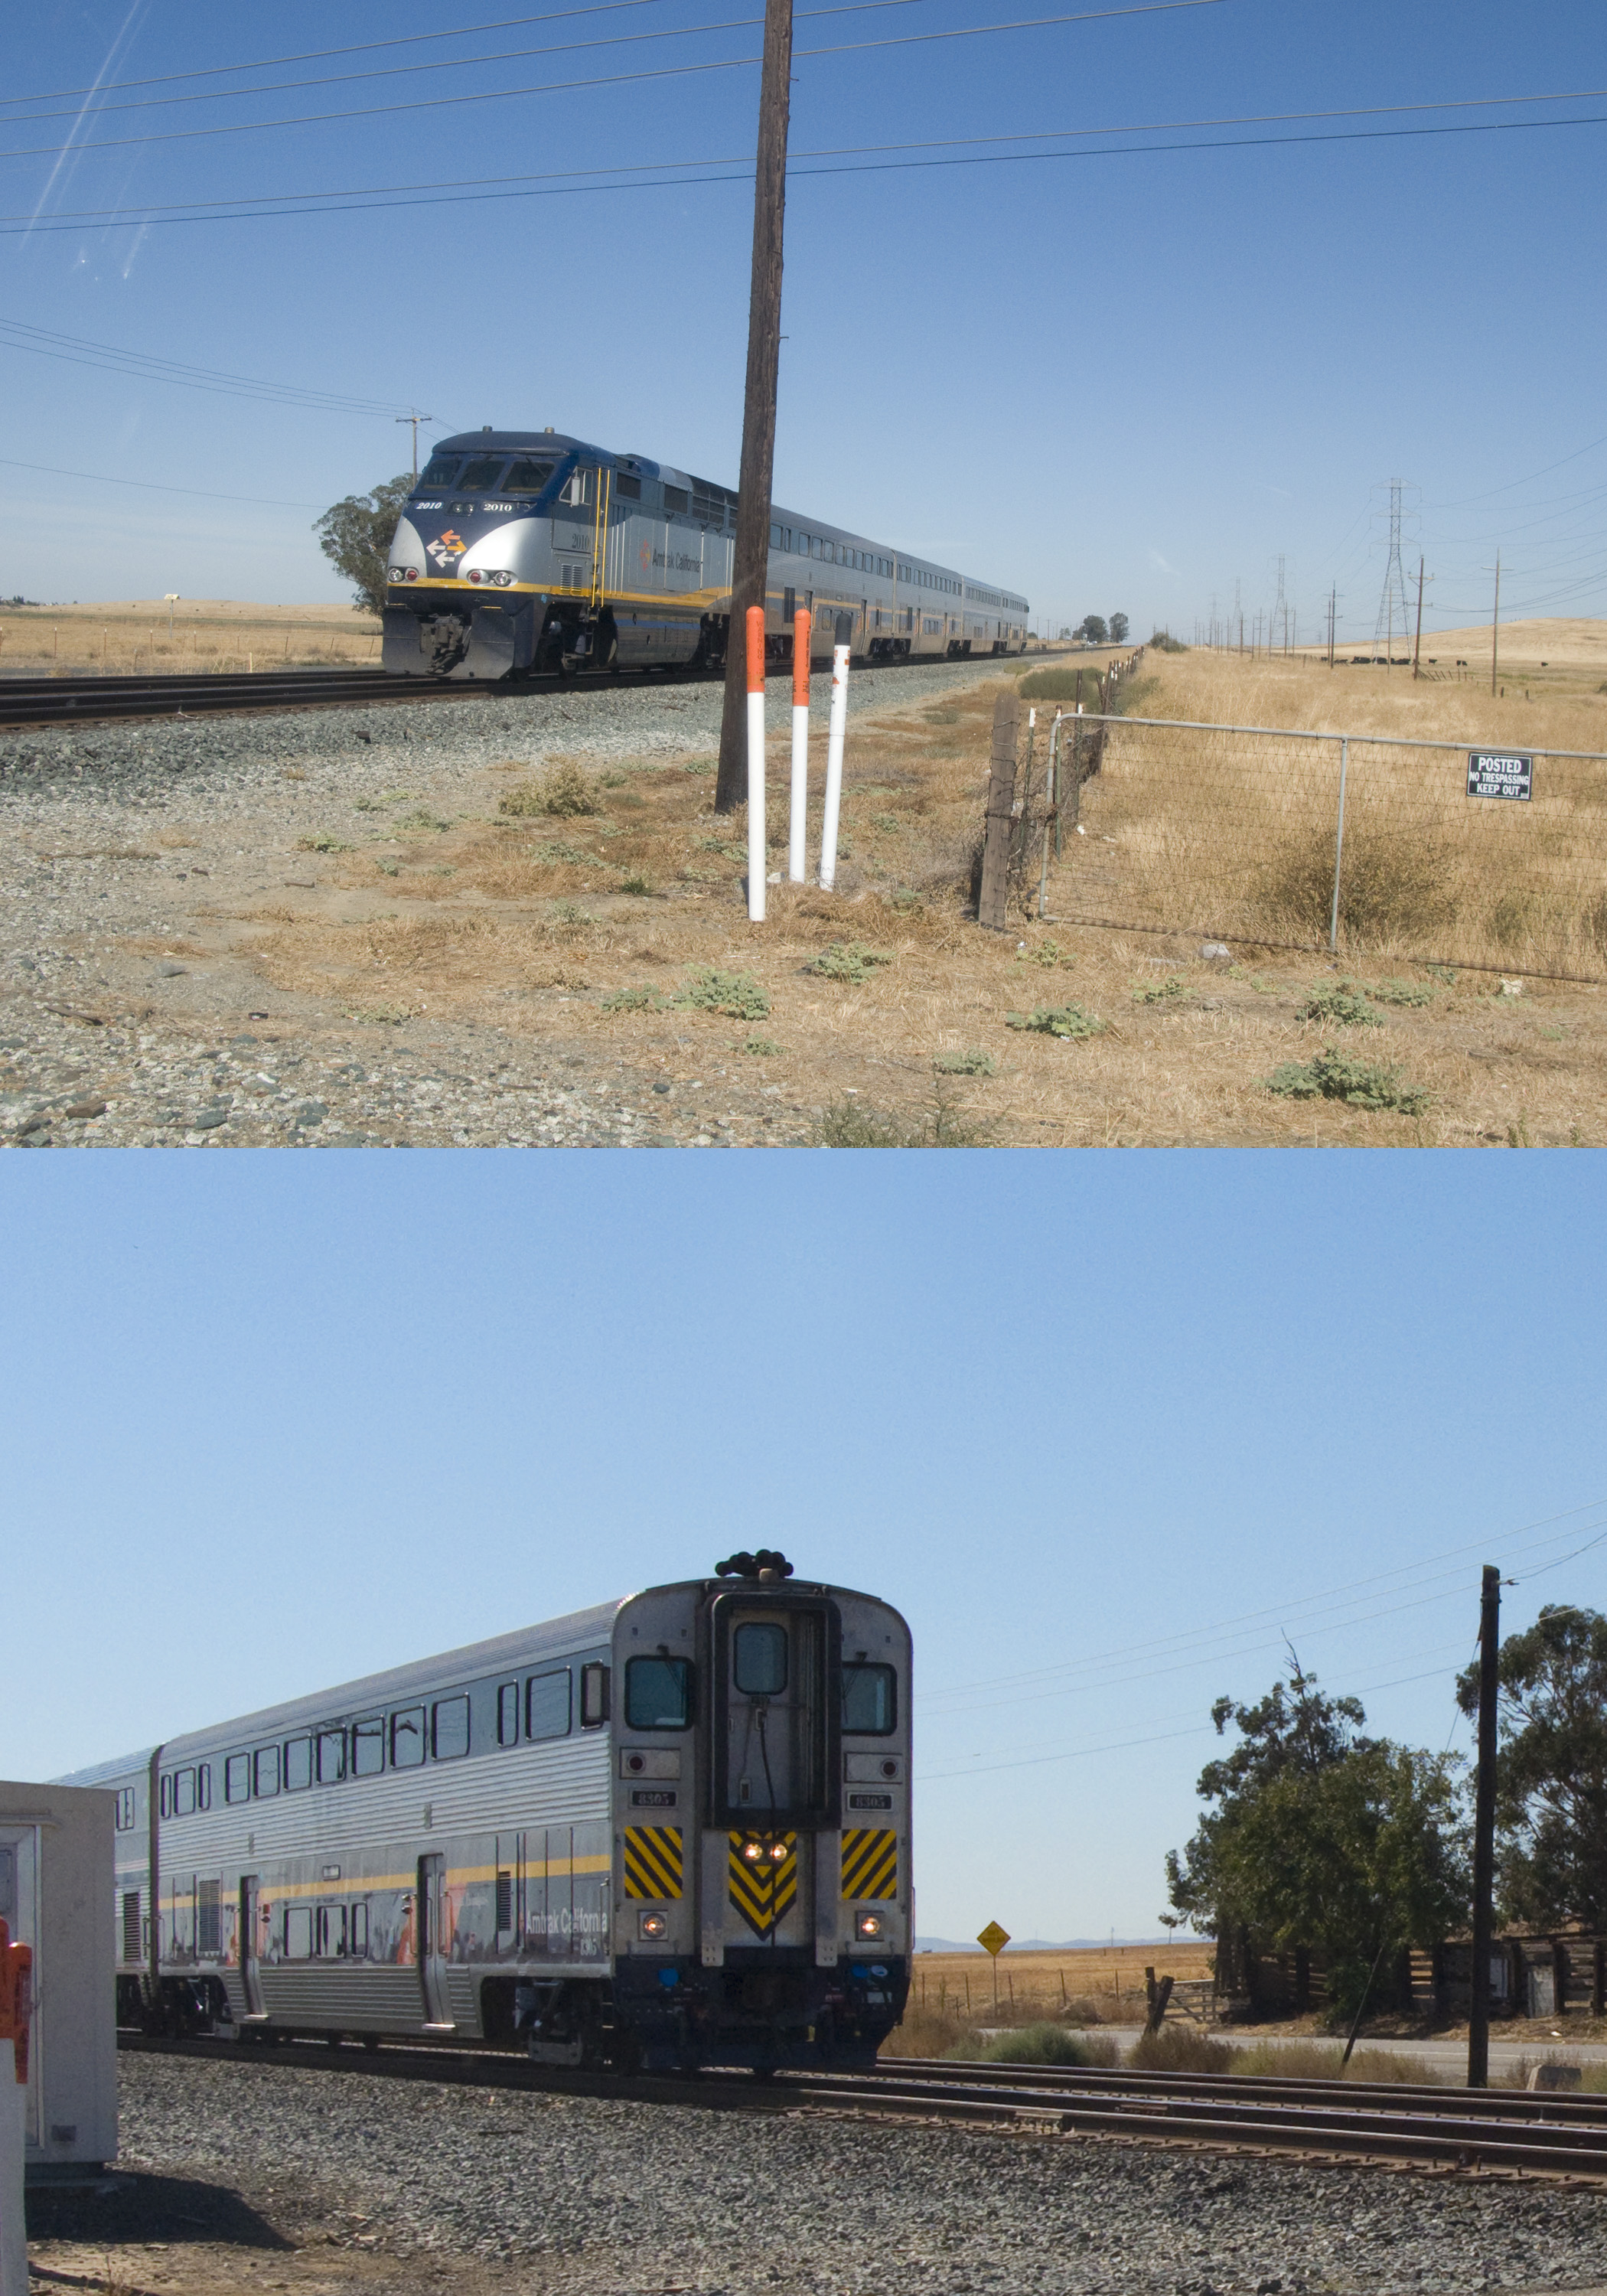
track, train, transport, vehicle, electricity, california, locomotive, amtrak, rail transport, railroad car